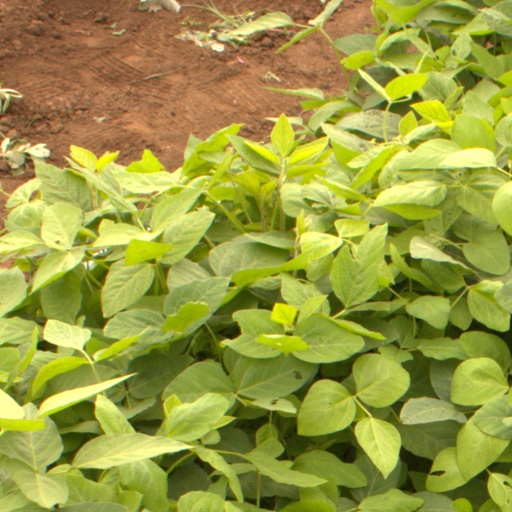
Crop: soybean